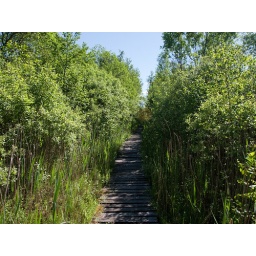
Platform in the way to the tower by Luknajno lake